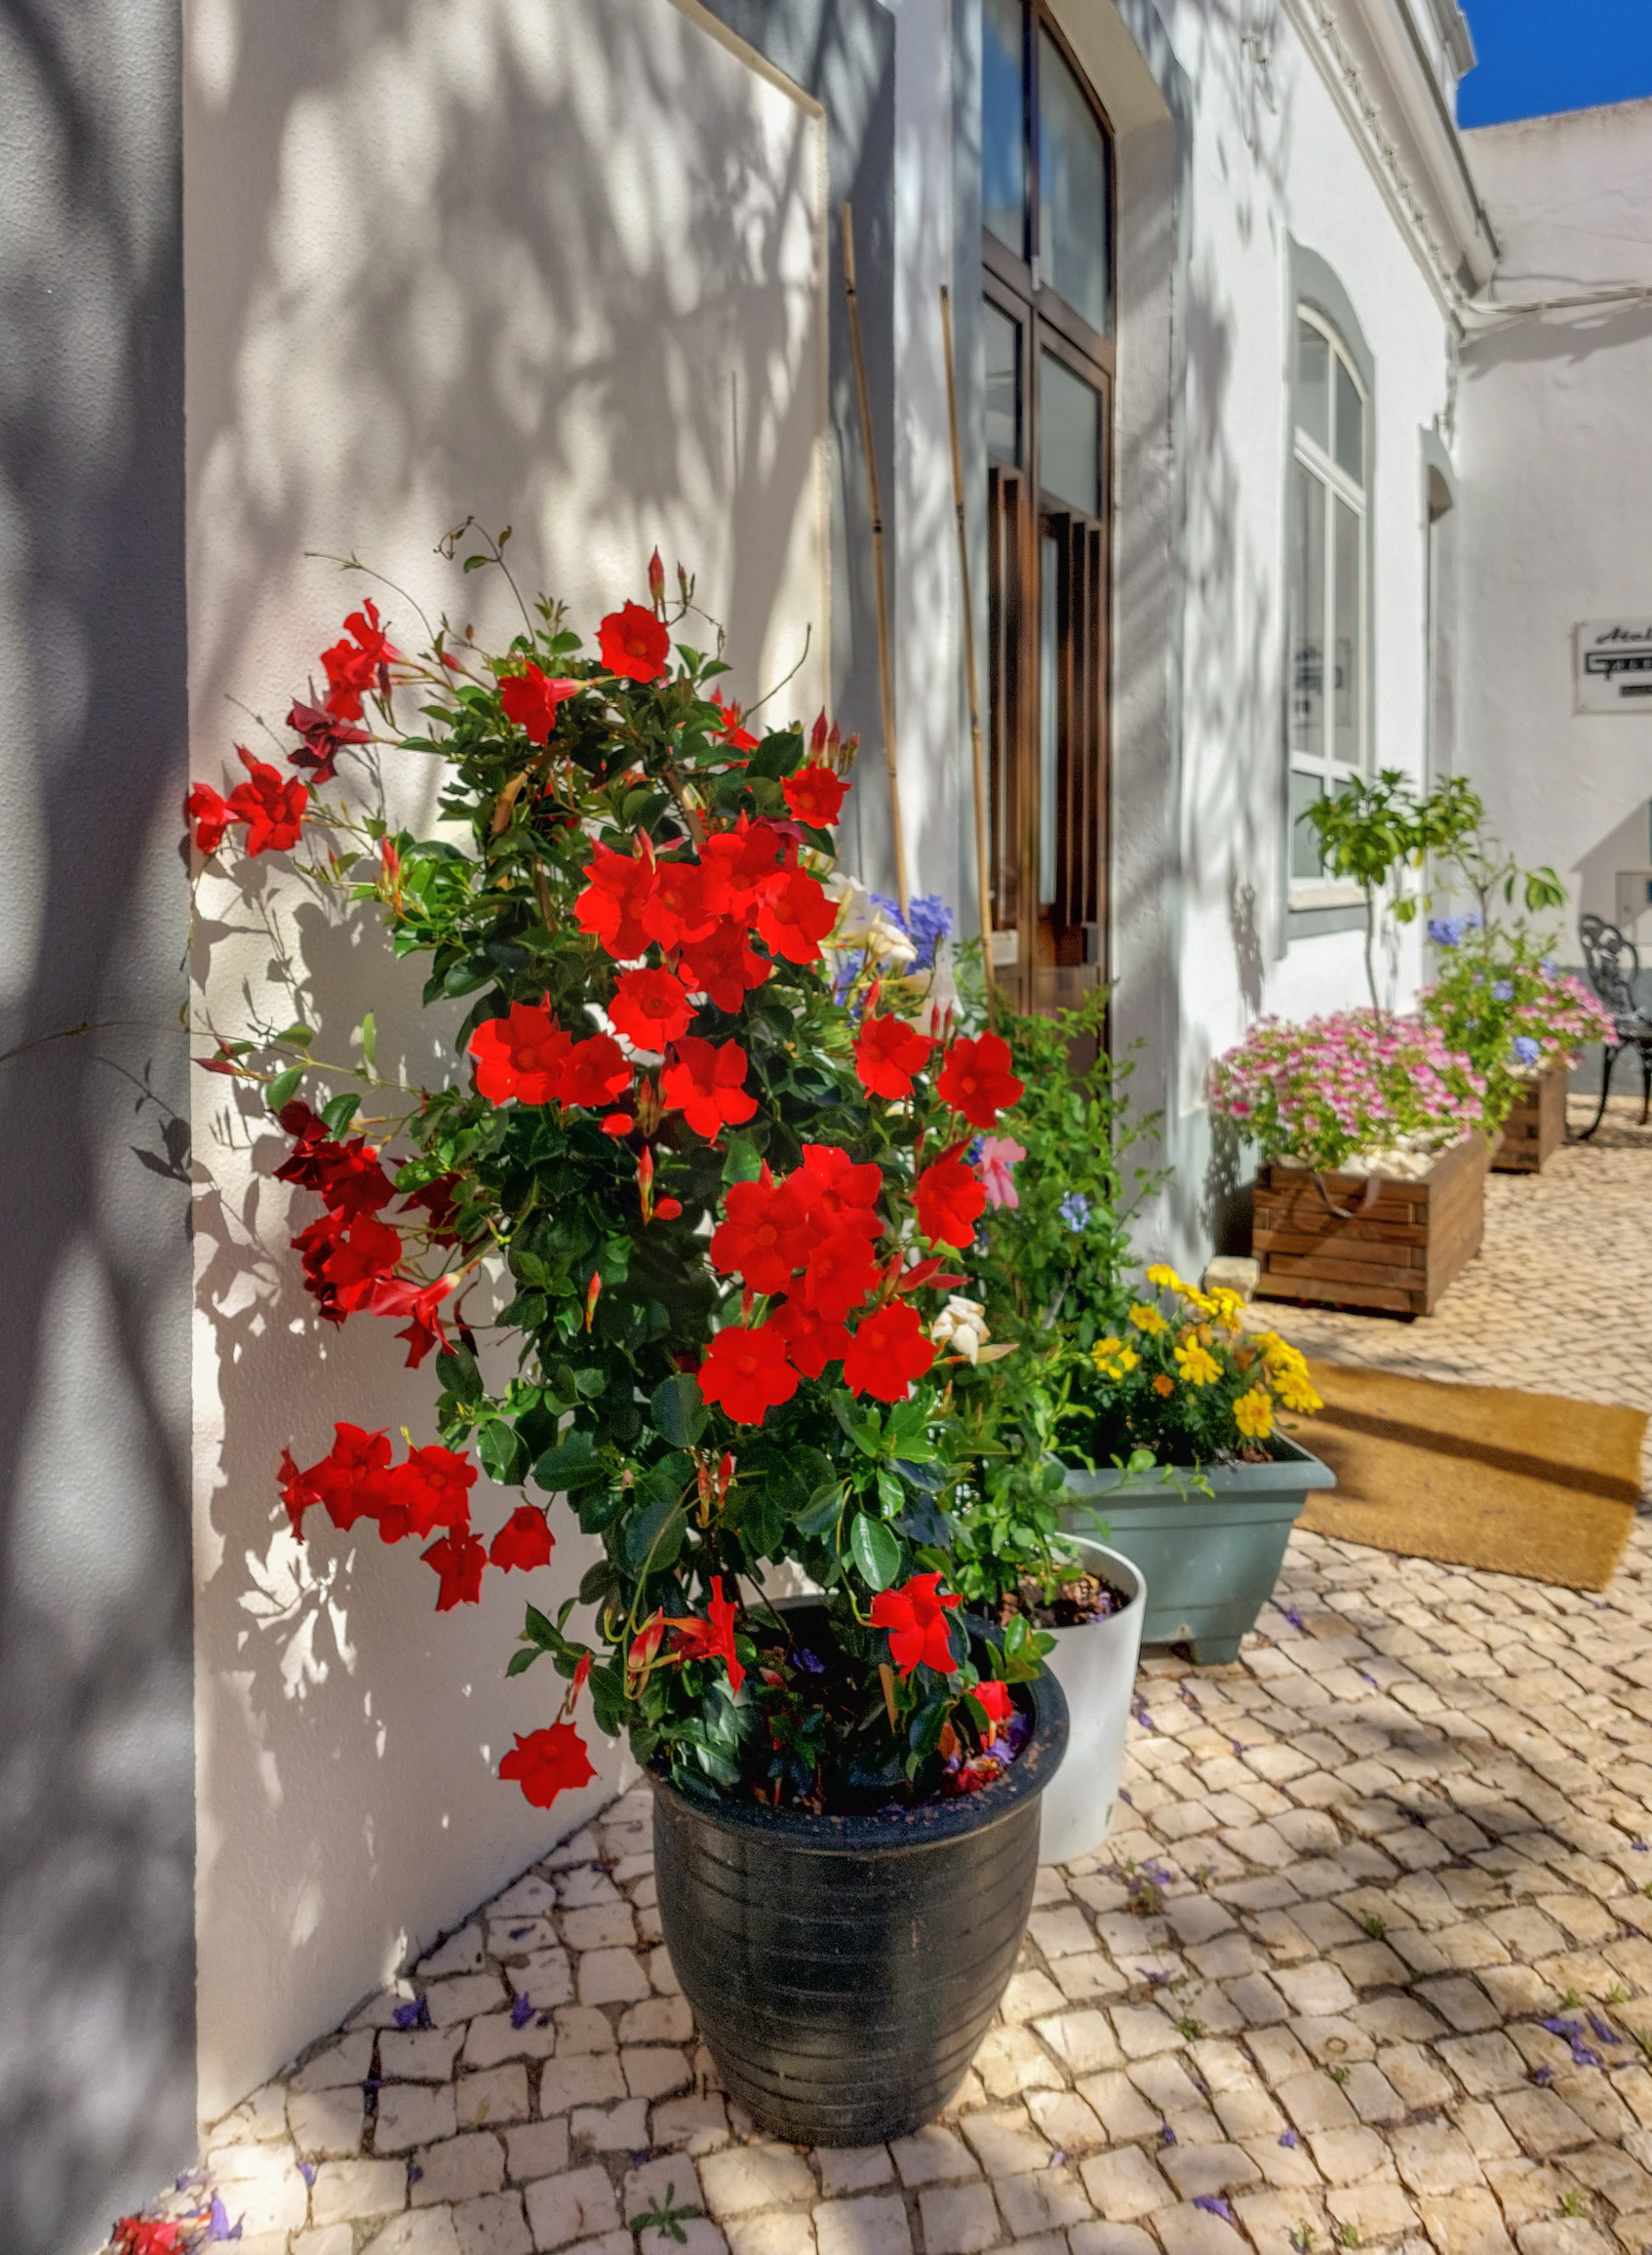
flower, plant, flowerpot, houseplant, building, window, petal, house, shrub, grass, flowering plant, landscape, annual plant, road surface, flower arranging, facade, landscaping, garden, floral design, cobblestone, home, floristry, flooring, street, tree, yard, coquelicot, courtyard, flagstone, impatiens, rose family, apartment